Samuel K. McConnell Jr.

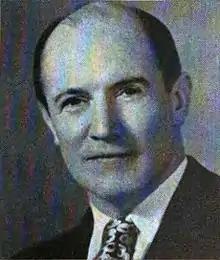
From 1955's "Pocket Congressional Directory of the Eighty-Fourth Congress"

Samuel Kerns McConnell Jr. (April 6, 1901 – April 11, 1985) was a Republican member of the U.S. House of Representatives from Pennsylvania.